405th Air Expeditionary Group

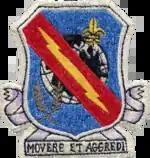
Emblem of the 405th Fighter Group

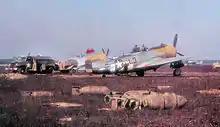
Republic P-47D Thunderbolts of a sister group (512th FS, 406th FG) at Advanced Landing Ground Y-29 in Asch, Belgium in March–April 1945

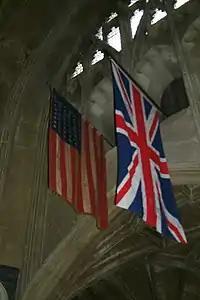
US Flag, a gift from the 405th, hangs in Christchurch Priory

The 405th Fighter Group was a fighter bomber unit of the United States Army Air Force in World War II. The group flew P-47 Thunderbolts in the European Theater of Operations (ETO) starting with the buildup to the Invasion of Normandy ("D-Day") through the end of the war in Europe. The 405th was a unit of the Ninth Air Force, IX Fighter Command, IX Tactical Air Command, 84th Fighter Wing. The 405th was primarily assigned to support Patton's Third Army. The group consisted of the 509th, 510th, and 511th Fighter Squadrons, plus headquarters elements. The group consisted of 73 aircraft.